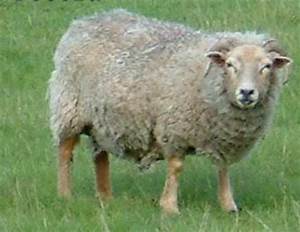
Label: pecora